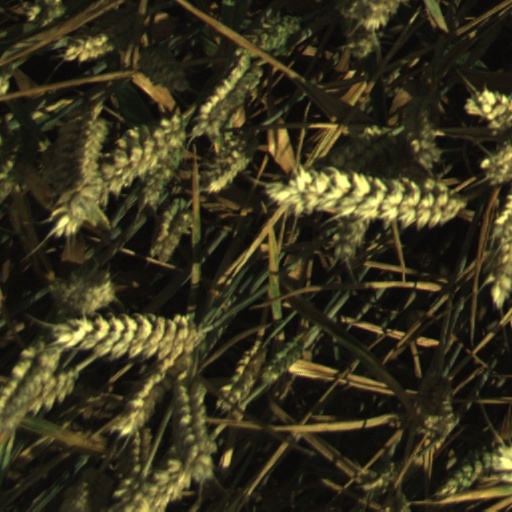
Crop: wheat